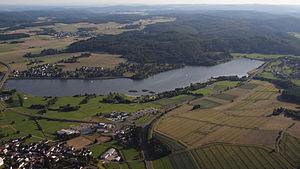
Bischoffen est une municipalité allemande située dans l'arrondissement de Lahn-Dill et dans le land de la Hesse.